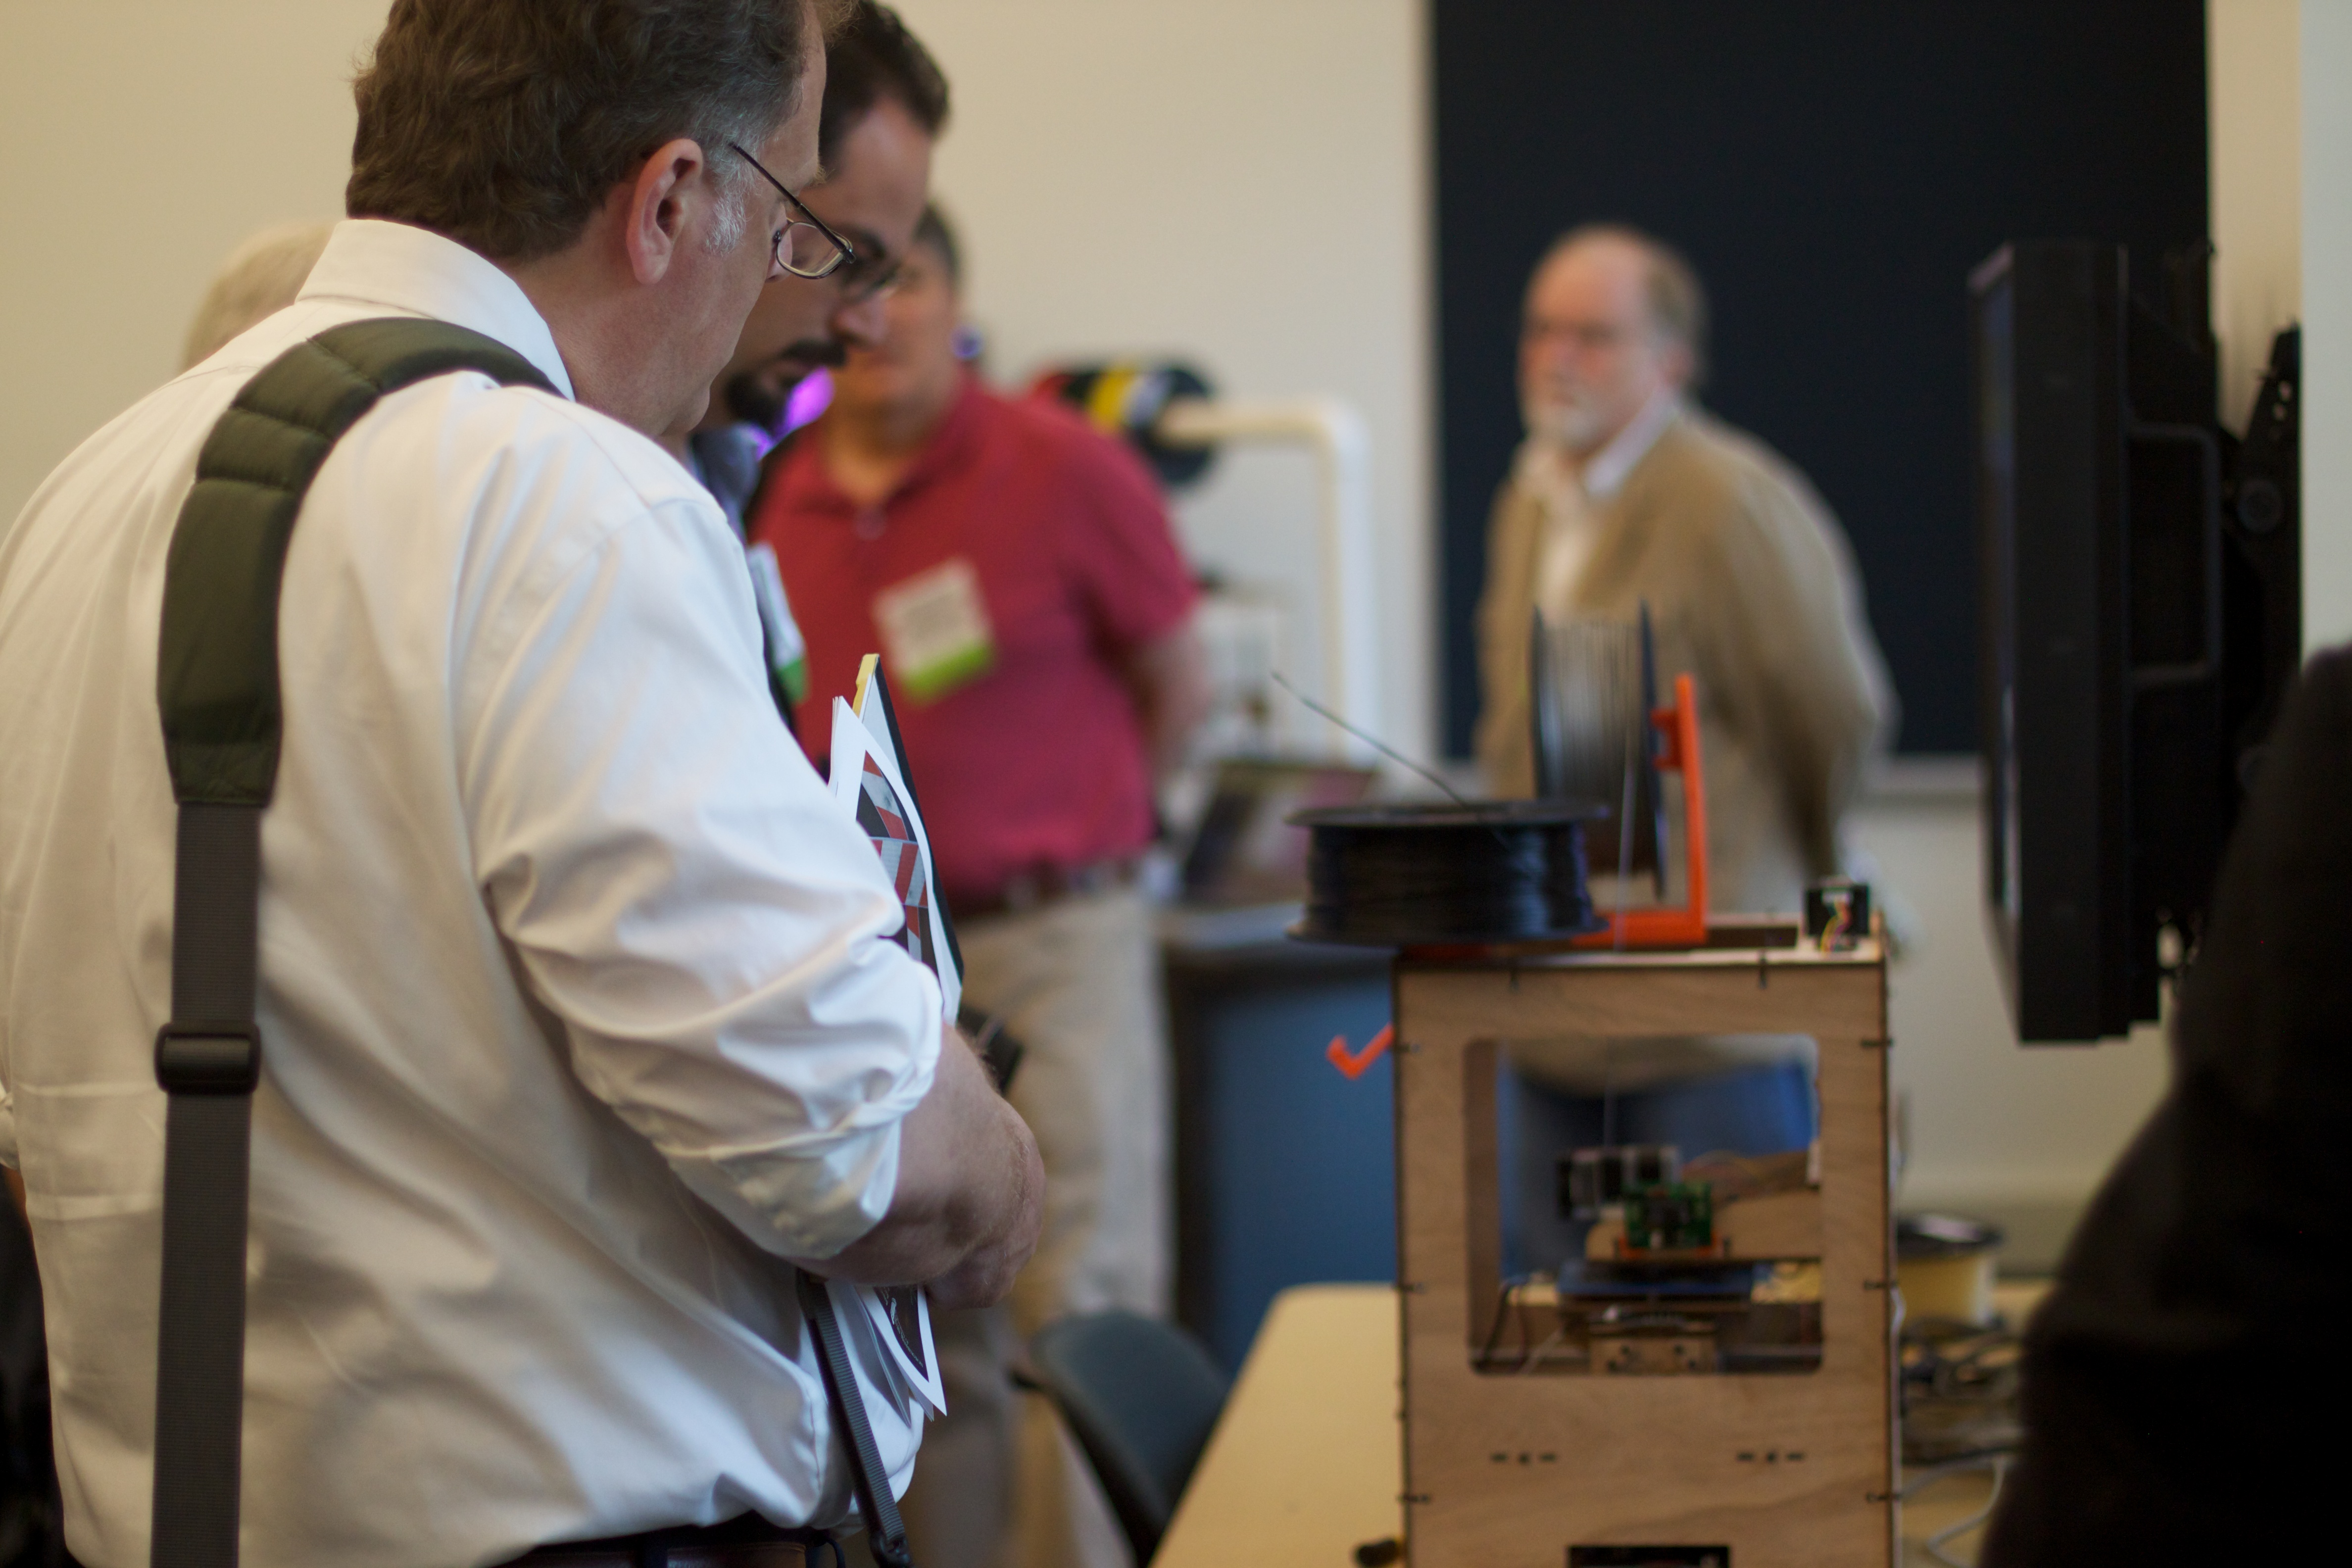
technology, communication, event, makerbot, umwfa12, service, electronic device